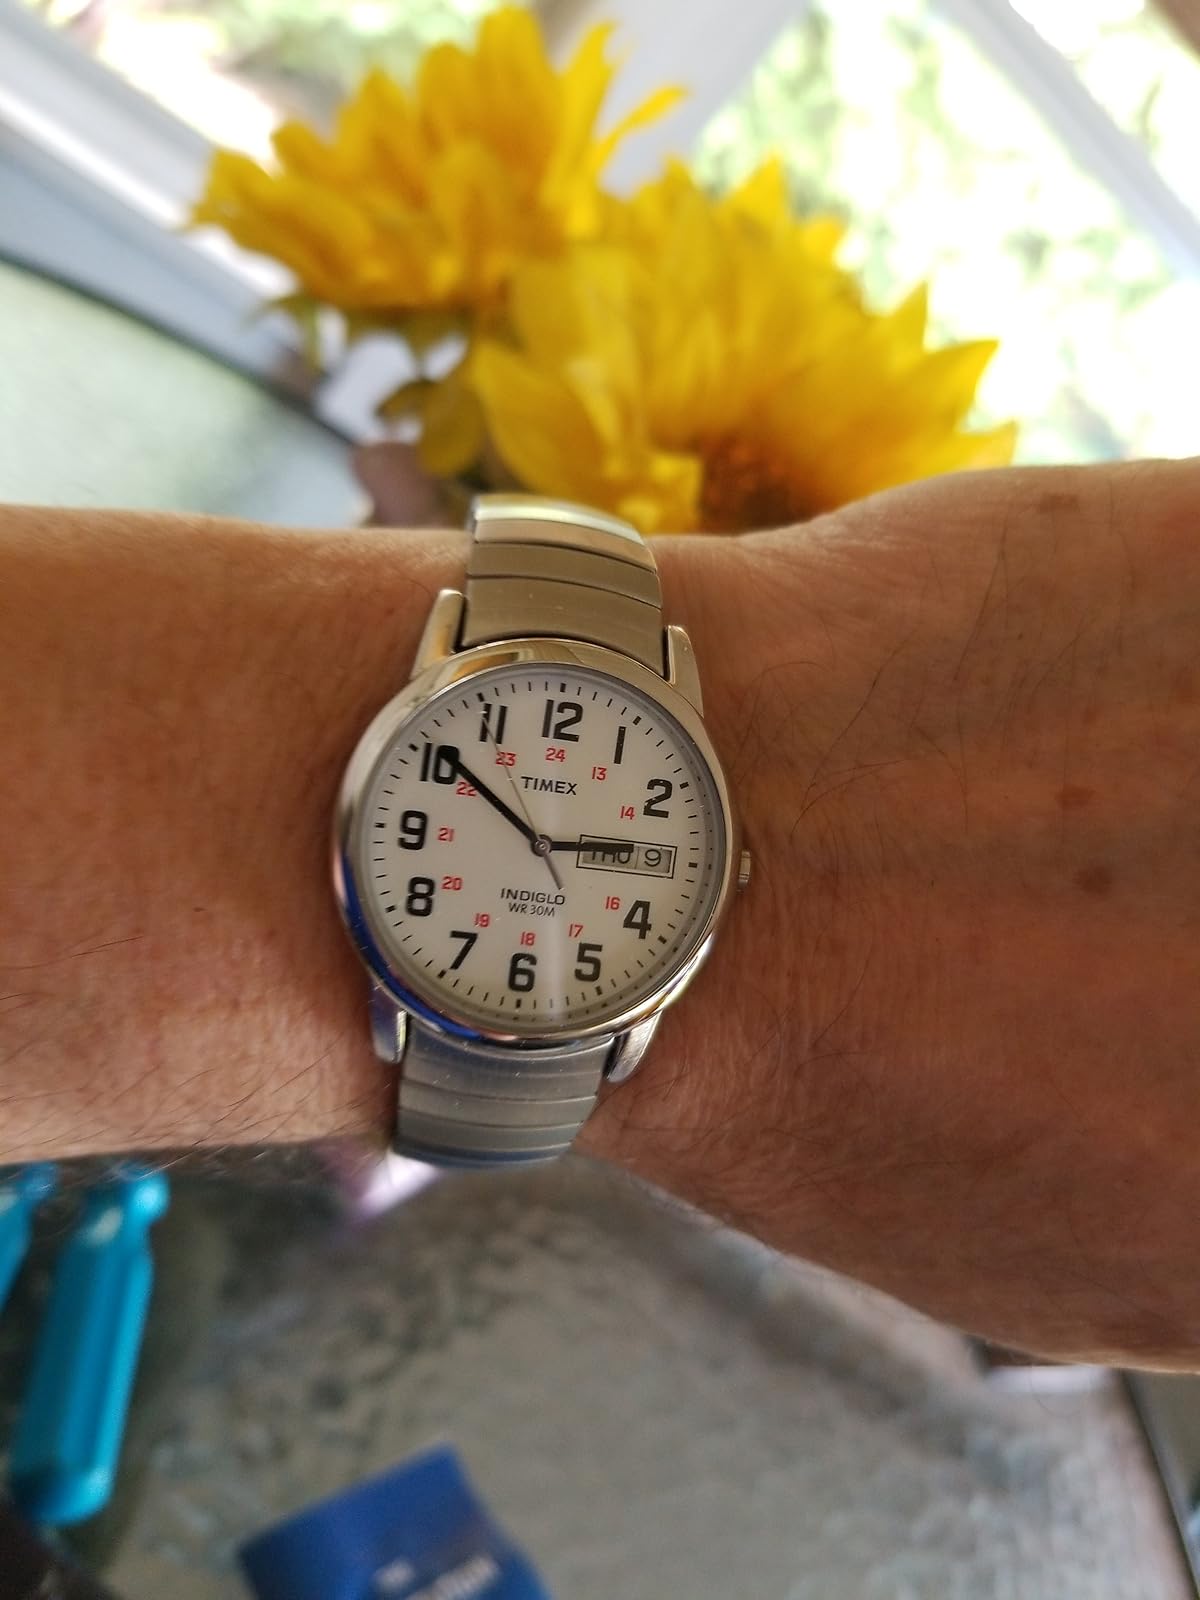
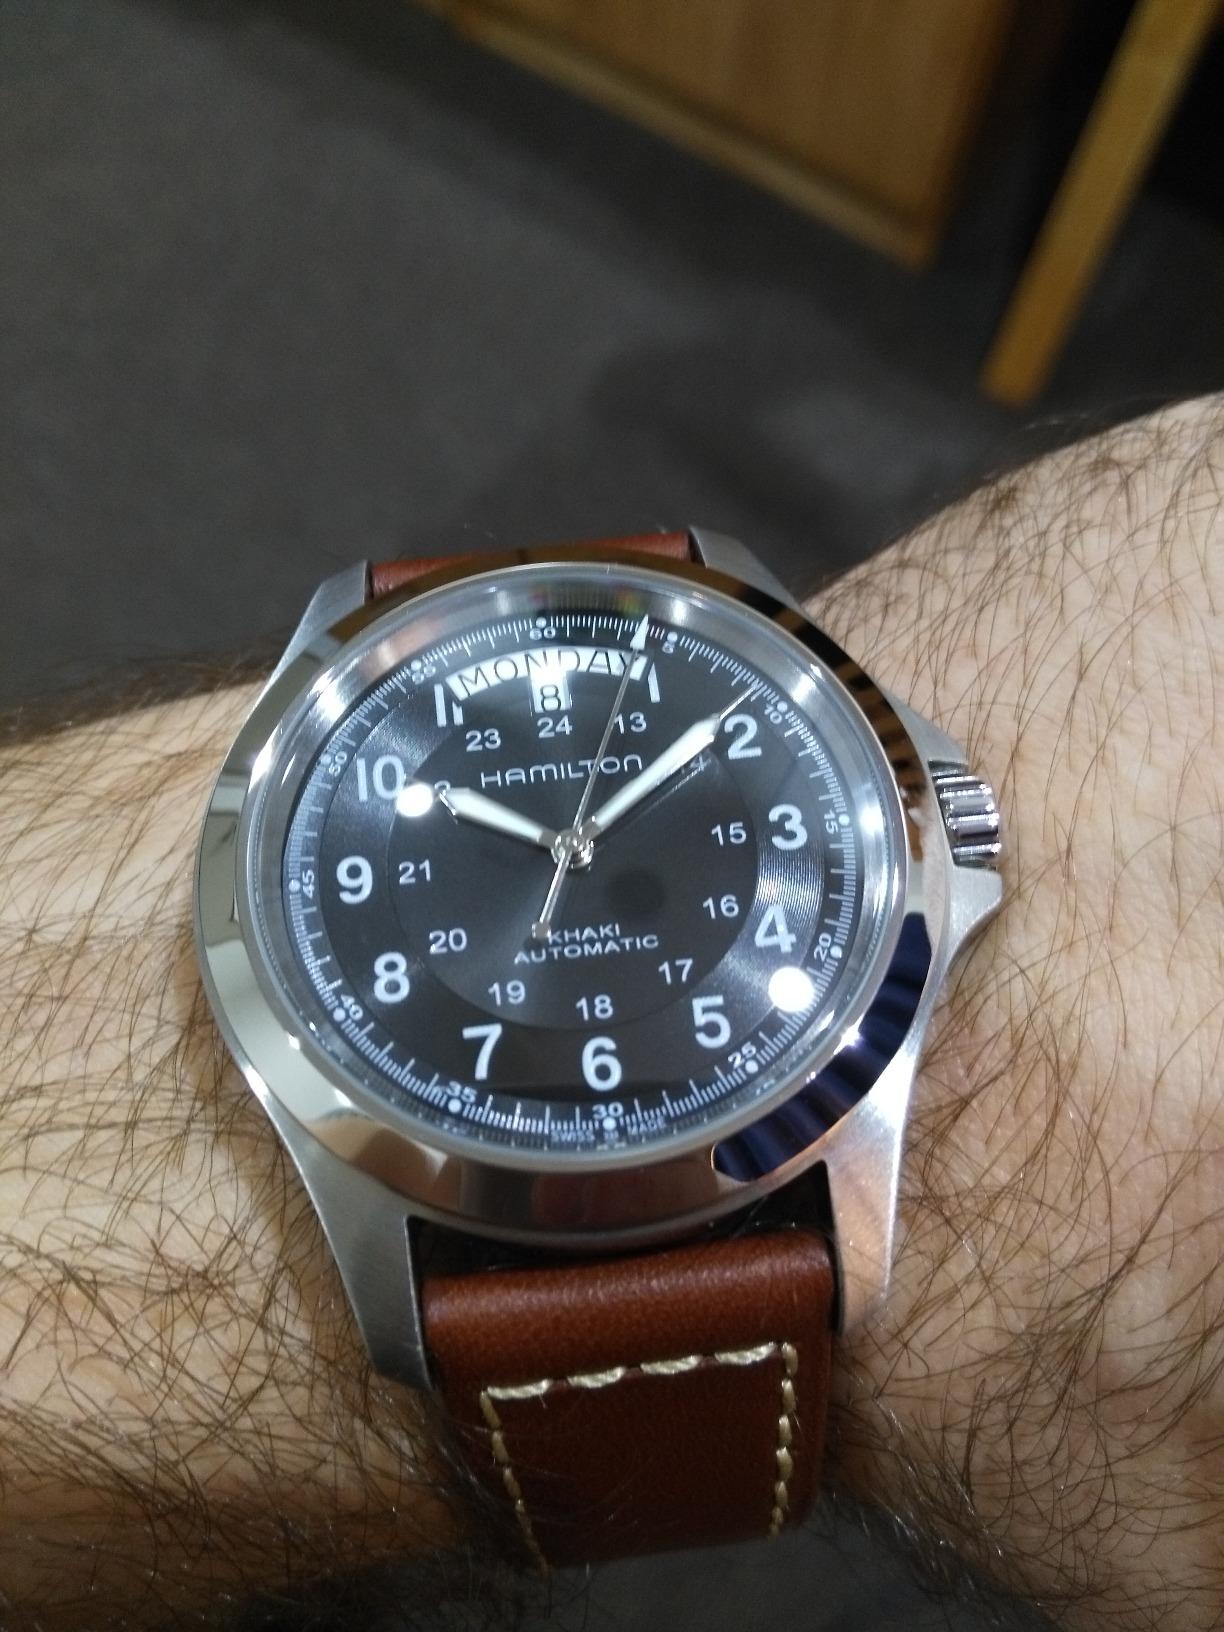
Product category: accessories_watch
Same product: no